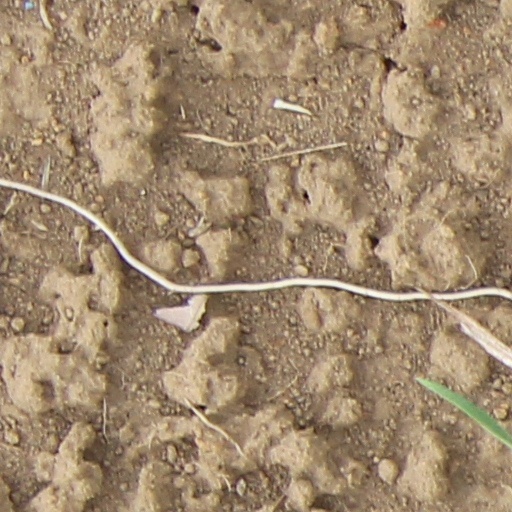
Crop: wheat